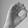
ASL letter: O